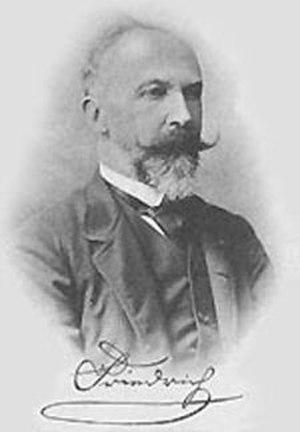
Frédéric Iᵉʳ est duc d'Anhalt de 1871 à sa mort.